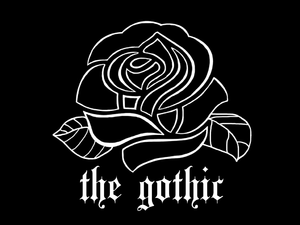
France